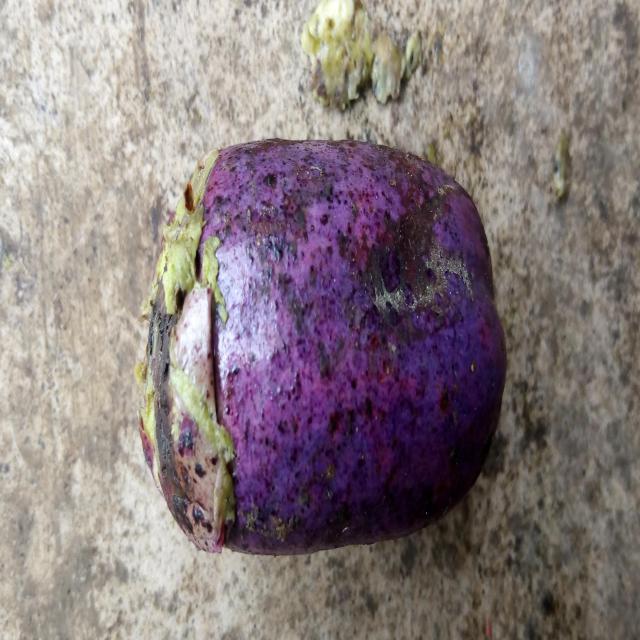
Plum grade: unripe